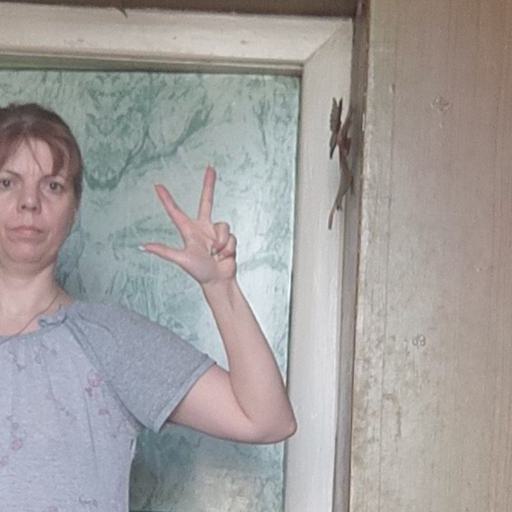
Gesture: three2